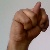
The image shows a hand gesture representing the letter 'N' in Indian Sign Language.